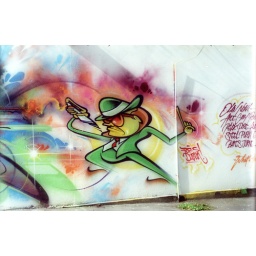
A general view of some street art in the car park behind Tivoli Theatre, Dublin.